Black Mountain Peninsula

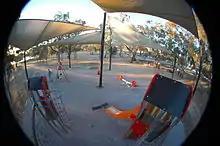
Black Mountain Peninsula playground

Black Mountain Peninsula, located in Acton, Australian Capital Territory, a suburb of the capital Canberra, is a prominent area on the western region of Lake Burley Griffin. It is popular for water recreation and picnics.